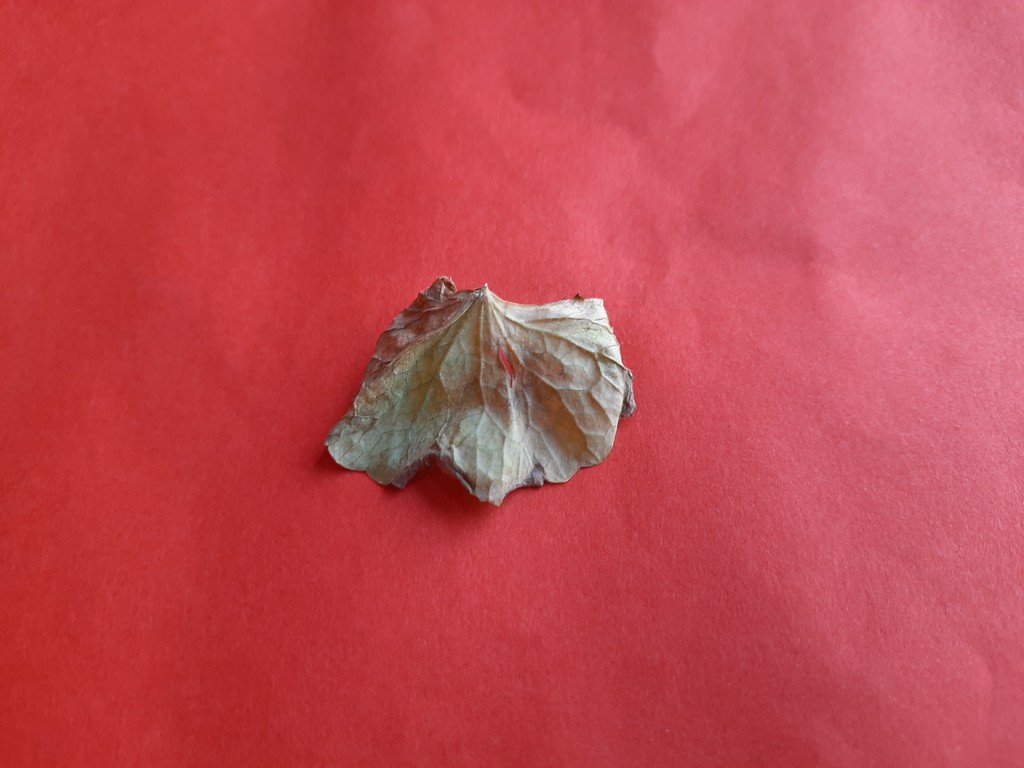
Label: Dried